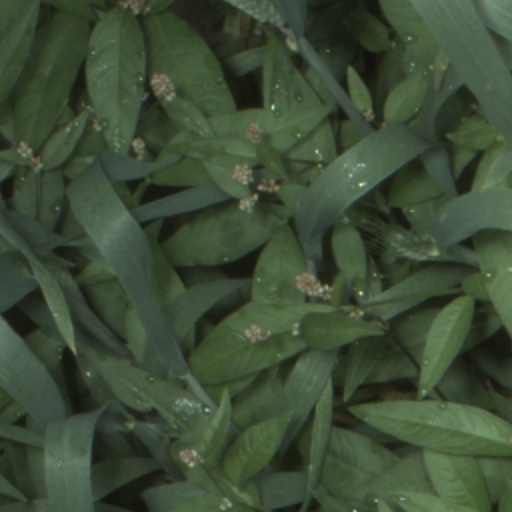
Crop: wheat